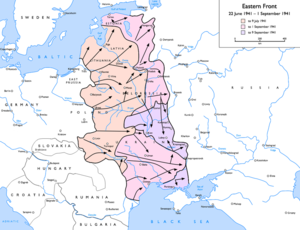
Slaget om Kijev (1941) / Optakt
Østfronten i sommeren 1941
Slaget om Kijev var en operation, som førte til en meget stor omringning af sovjetiske tropper i omegnen af Kijev i Ukraine under 2. Verdenskrig. Det anses for at være den største omringning i historien. Operationen foregik mellem den 23. august 1941 og 26. september 1941 som led i Operation Barbarossa. I sovjetisk militærhistorie omtales operationen som Kijev forsvarsoperationen, med en noget afvigende tidsmæssig afgrænsning 7. juli til 26. september 1941.